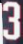
Number: 3